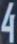
Number: 4